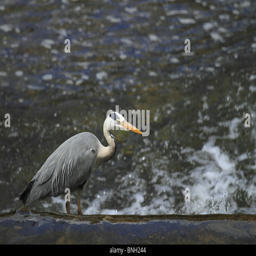
biological species stalks its prey